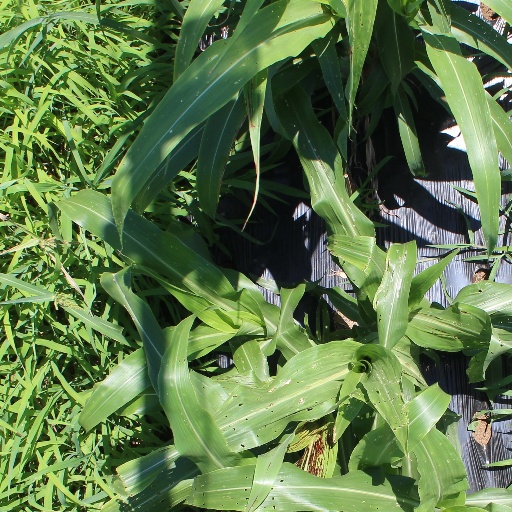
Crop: sorghum